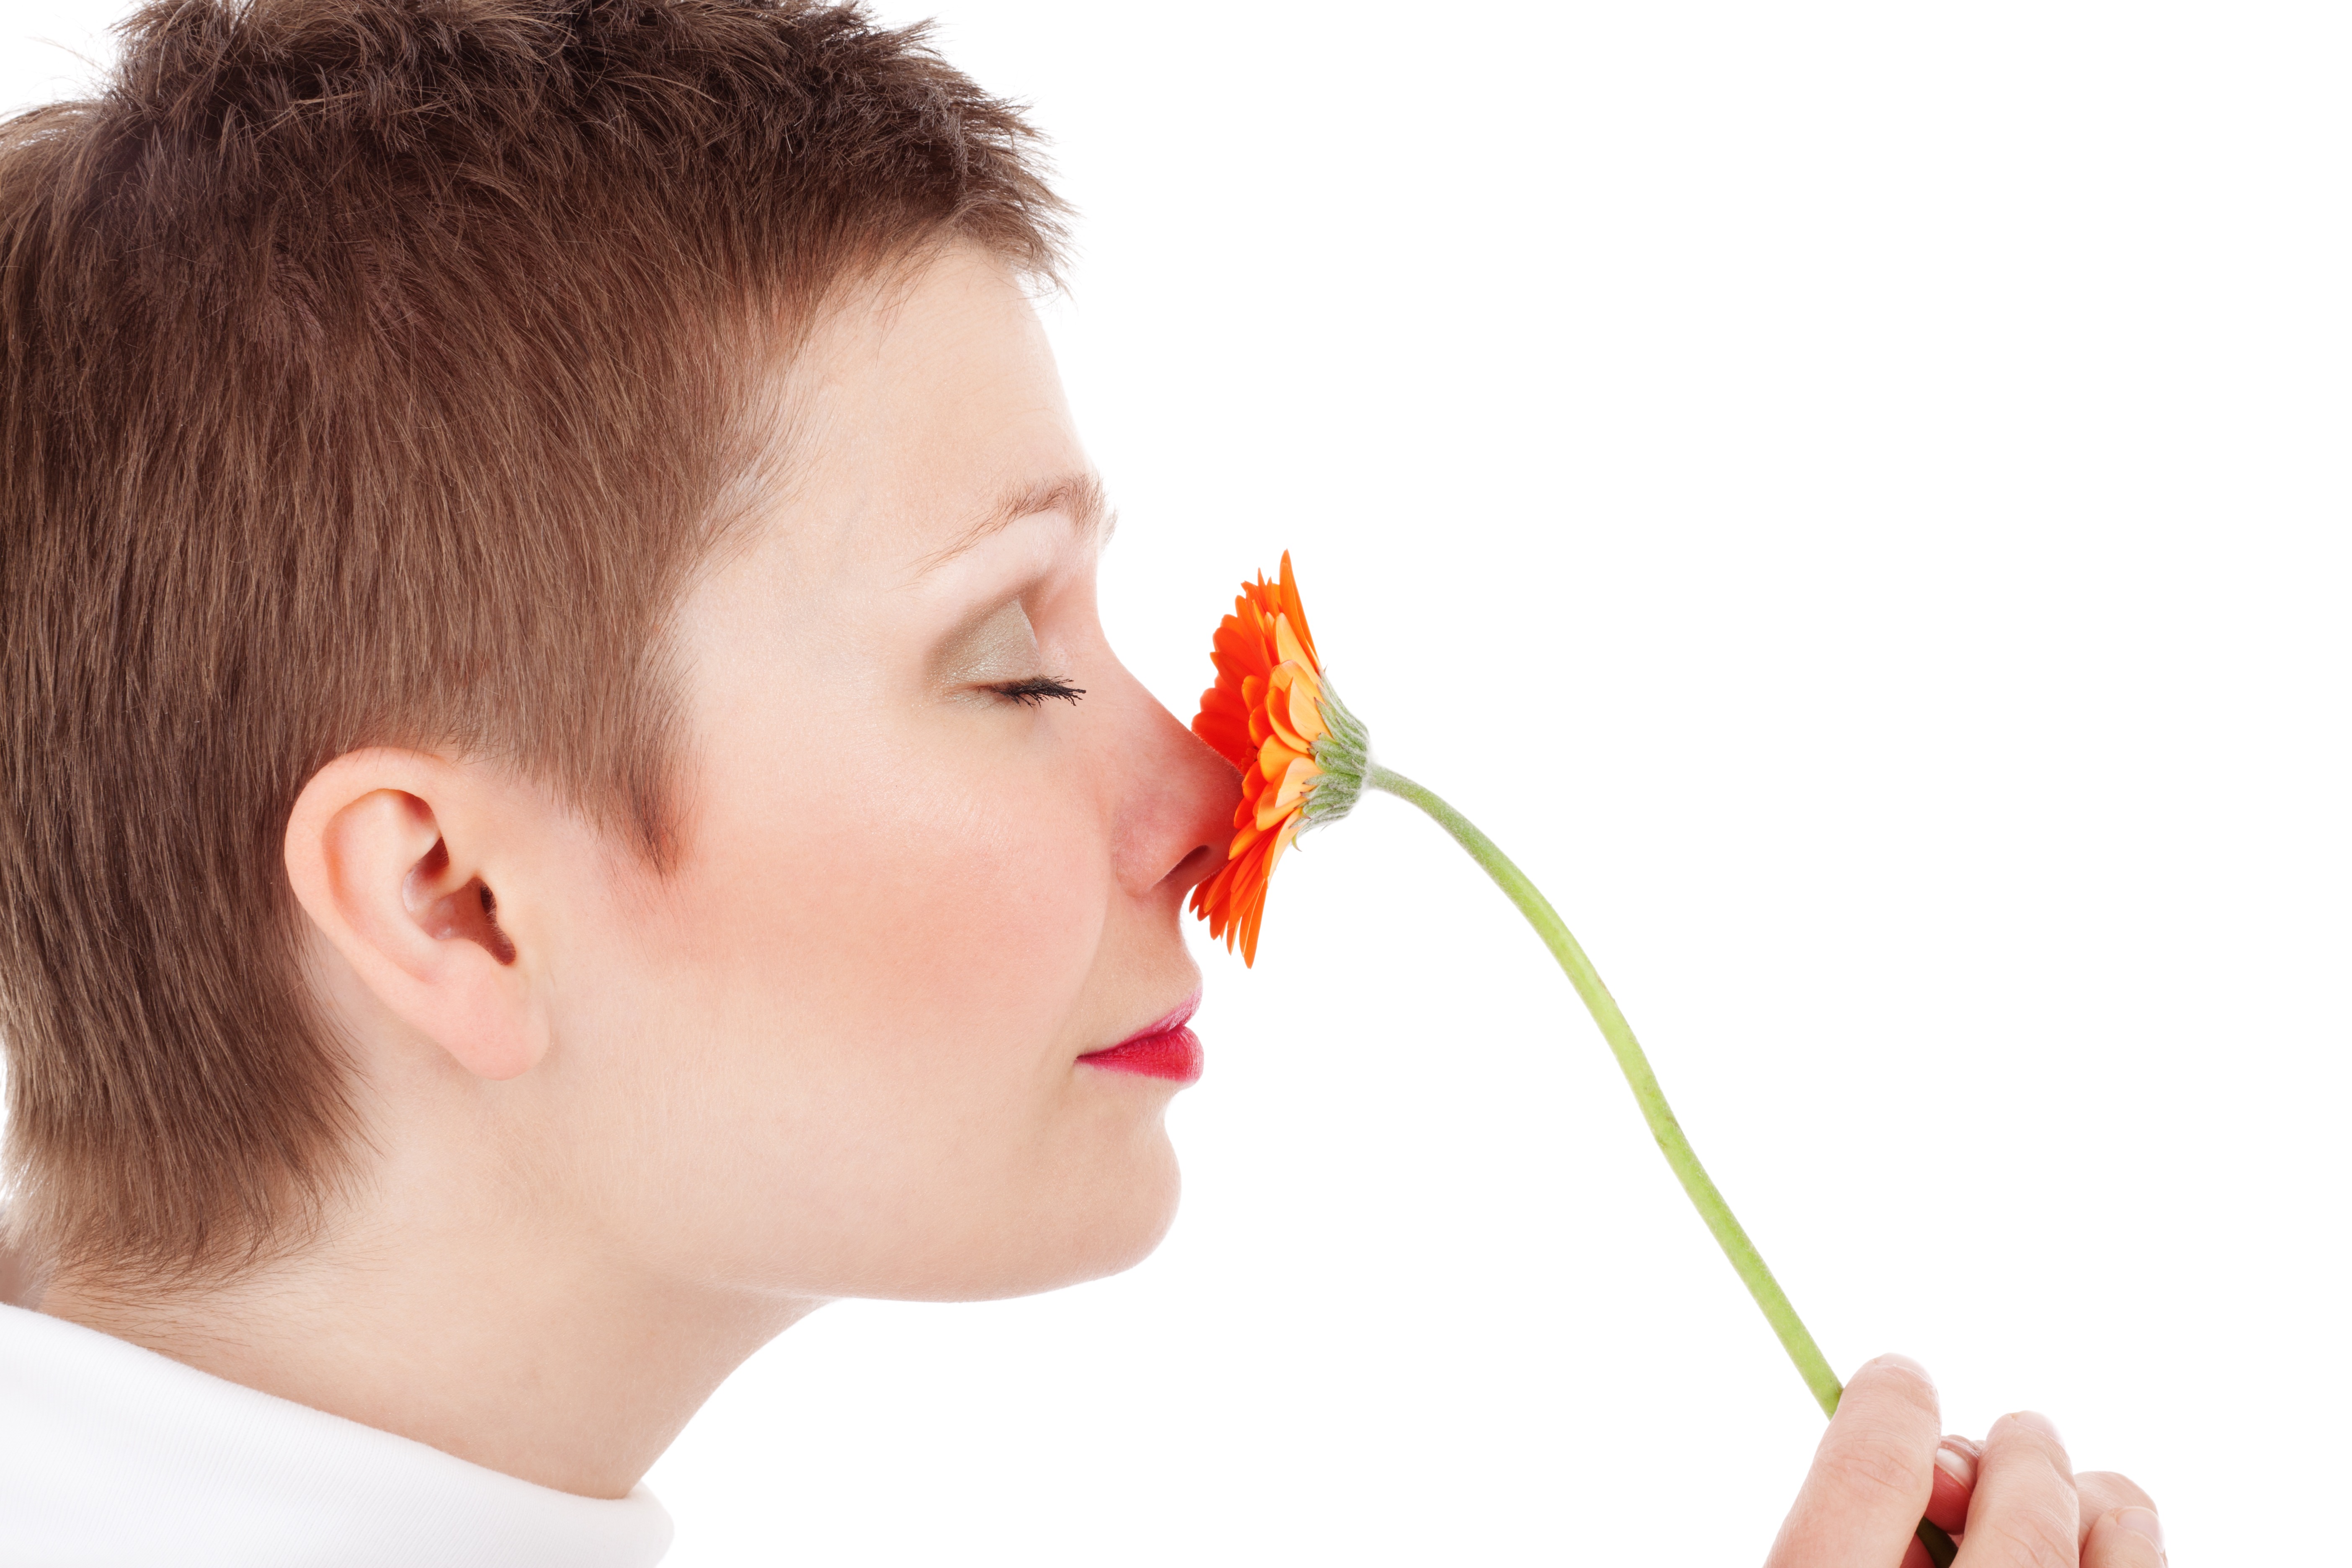
hand, person, people, girl, woman, hair, flower, isolated, female, portrait, young, finger, fresh, child, ear, lip, hairstyle, mouth, human body, face, eating, nose, toddler, eye, head, smell, smelling, skin, beauty, pretty, organ, tooth, adult, sense, human action